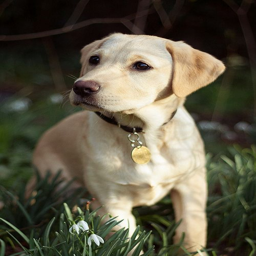
looks just like our dog when she was a pup .